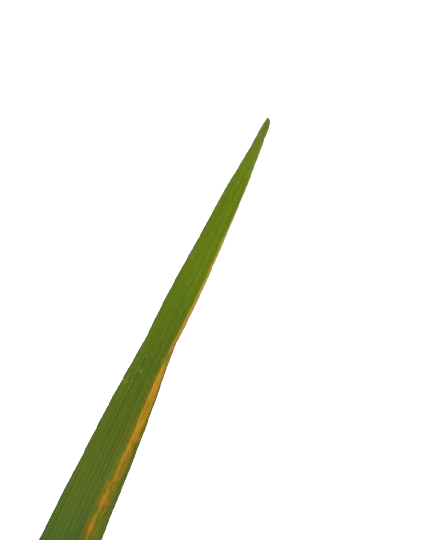
Label: Rice Stripes